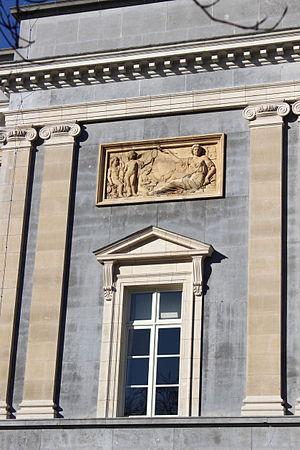
Palais des Académies, Bruxelles, Belgique. Côté N.-E.
Auguste Rodin, né à Paris le 12 novembre 1840 et mort à Meudon le 17 novembre 1917, est l'un des plus importants sculpteurs français de la seconde moitié du XIXᵉ siècle, considéré comme un des pères de la sculpture moderne.
Le palais des Académies est un édifice de style néo-classique, situé à l'est de la place des Palais à Bruxelles.